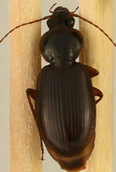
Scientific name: Synuchus impunctatus
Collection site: Harvard Forest Site (HARV), plot HARV_010